Fort Saint-Louis (Texas)

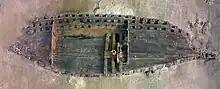
The wreck of "La Belle" during the THC excavation.

For decades, THC had also been searching for the site of "La Belle"'s shipwreck. In 1995, it was discovered in Matagorda Bay. Researchers brought to the surface a 363 kg bronze cannon, as well as musket balls, bronze brooches and barter beads. Large sections of the wooden hull were intact, protected from the warm salt water by layers of muddy sediment that had created an oxygen-free gangue around the wreck. "La Belle" was the oldest French shipwreck found in the Western Hemisphere. To enable archaeologists to recover as many artifacts as possible, a cofferdam was built around the wreck. This allowed the scientists to work in the dry, as if they were on dry land. This was the first attempt of its kind in North America. Research using a cofferdam had been carried out in Europe, but none on a vessel as large as "La Belle".